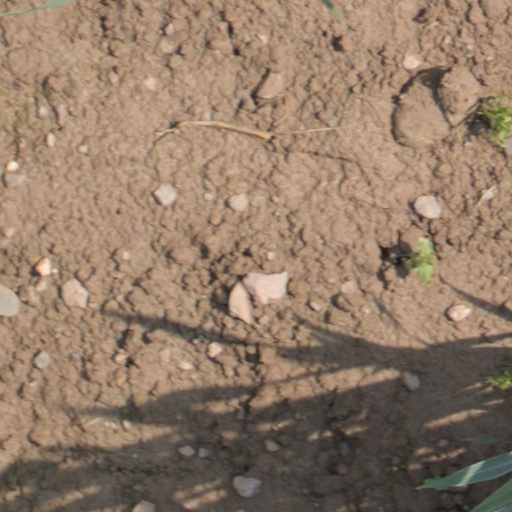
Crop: wheat